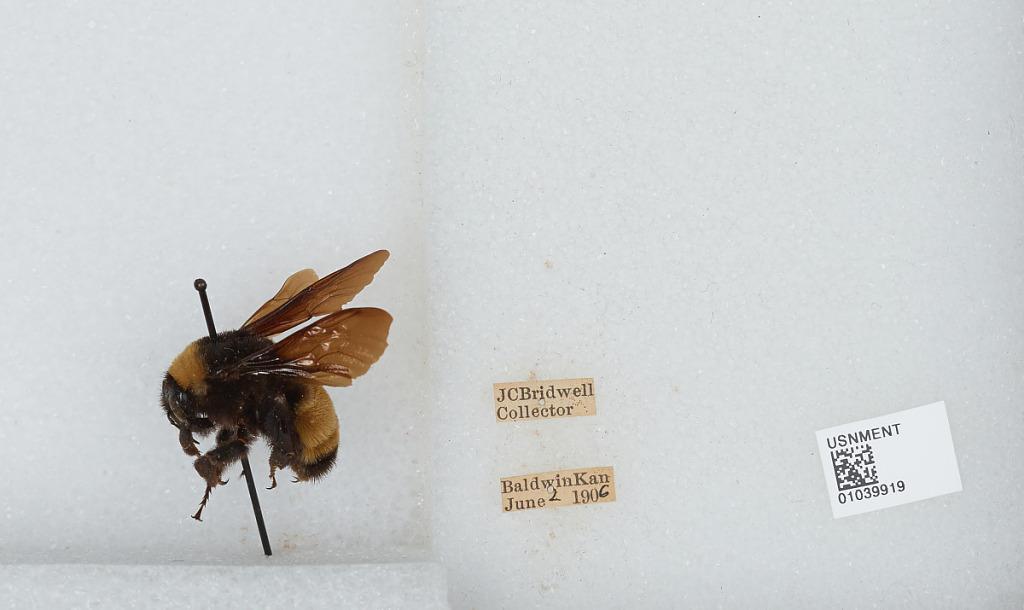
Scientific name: Bombus (Fervidobombus) pensylvanicus pensylvanicus (De Geer)
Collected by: J. Bridwell
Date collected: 1906-6-2
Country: United States
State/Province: Kansas
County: Douglas
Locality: Baldwin
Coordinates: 38.7775, -95.1875